The Spirit of the Age

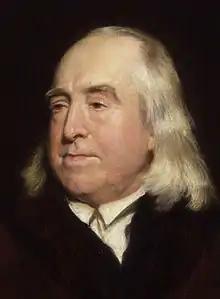
Jeremy Bentham by Henry William Pickersgill, detail

Bentham was a representative of the reformist element of the time. Yet, also symptomatic of "the spirit of the age"—and the note Hazlitt strikes on the opening of his sketch—was the fact that Bentham had only a small following in England, yet enjoyed respectful celebrity in nations half a world away. "The people of Westminster, where he lives, hardly dream of such a person ..." "His name is little known in England, better in Europe, best of all in the plains of Chili and the mines of Mexico."